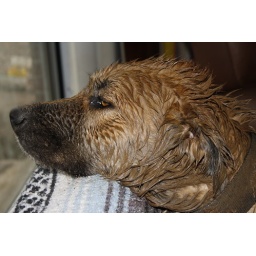
jumped the fence and played in the mud and rain all day... dirty dog